Candyman: Farewell to the Flesh

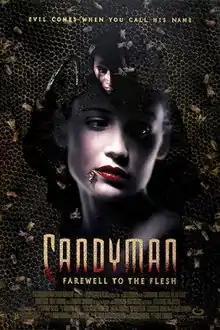
Theatrical release poster

Candyman: Farewell to the Flesh is a 1995 American supernatural horror film directed by Bill Condon and starring Tony Todd, Kelly Rowan, William O'Leary, Bill Nunn, Matt Clark, and Veronica Cartwright. Written by Rand Ravich and Mark Kruger, it is a sequel to the 1992 film "Candyman", which was an adaptation of Clive Barker's short story, "The Forbidden". Its plot follows a New Orleans schoolteacher who finds herself targeted by the Candyman, the powerful spirit of Daniel Robitaille, the murdered son of a slave who kills those who invoke him.